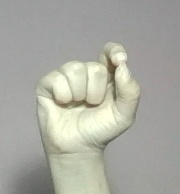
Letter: fa